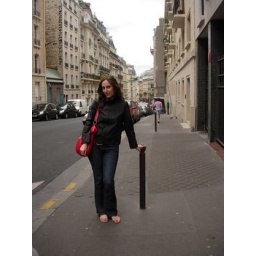
girl in a street